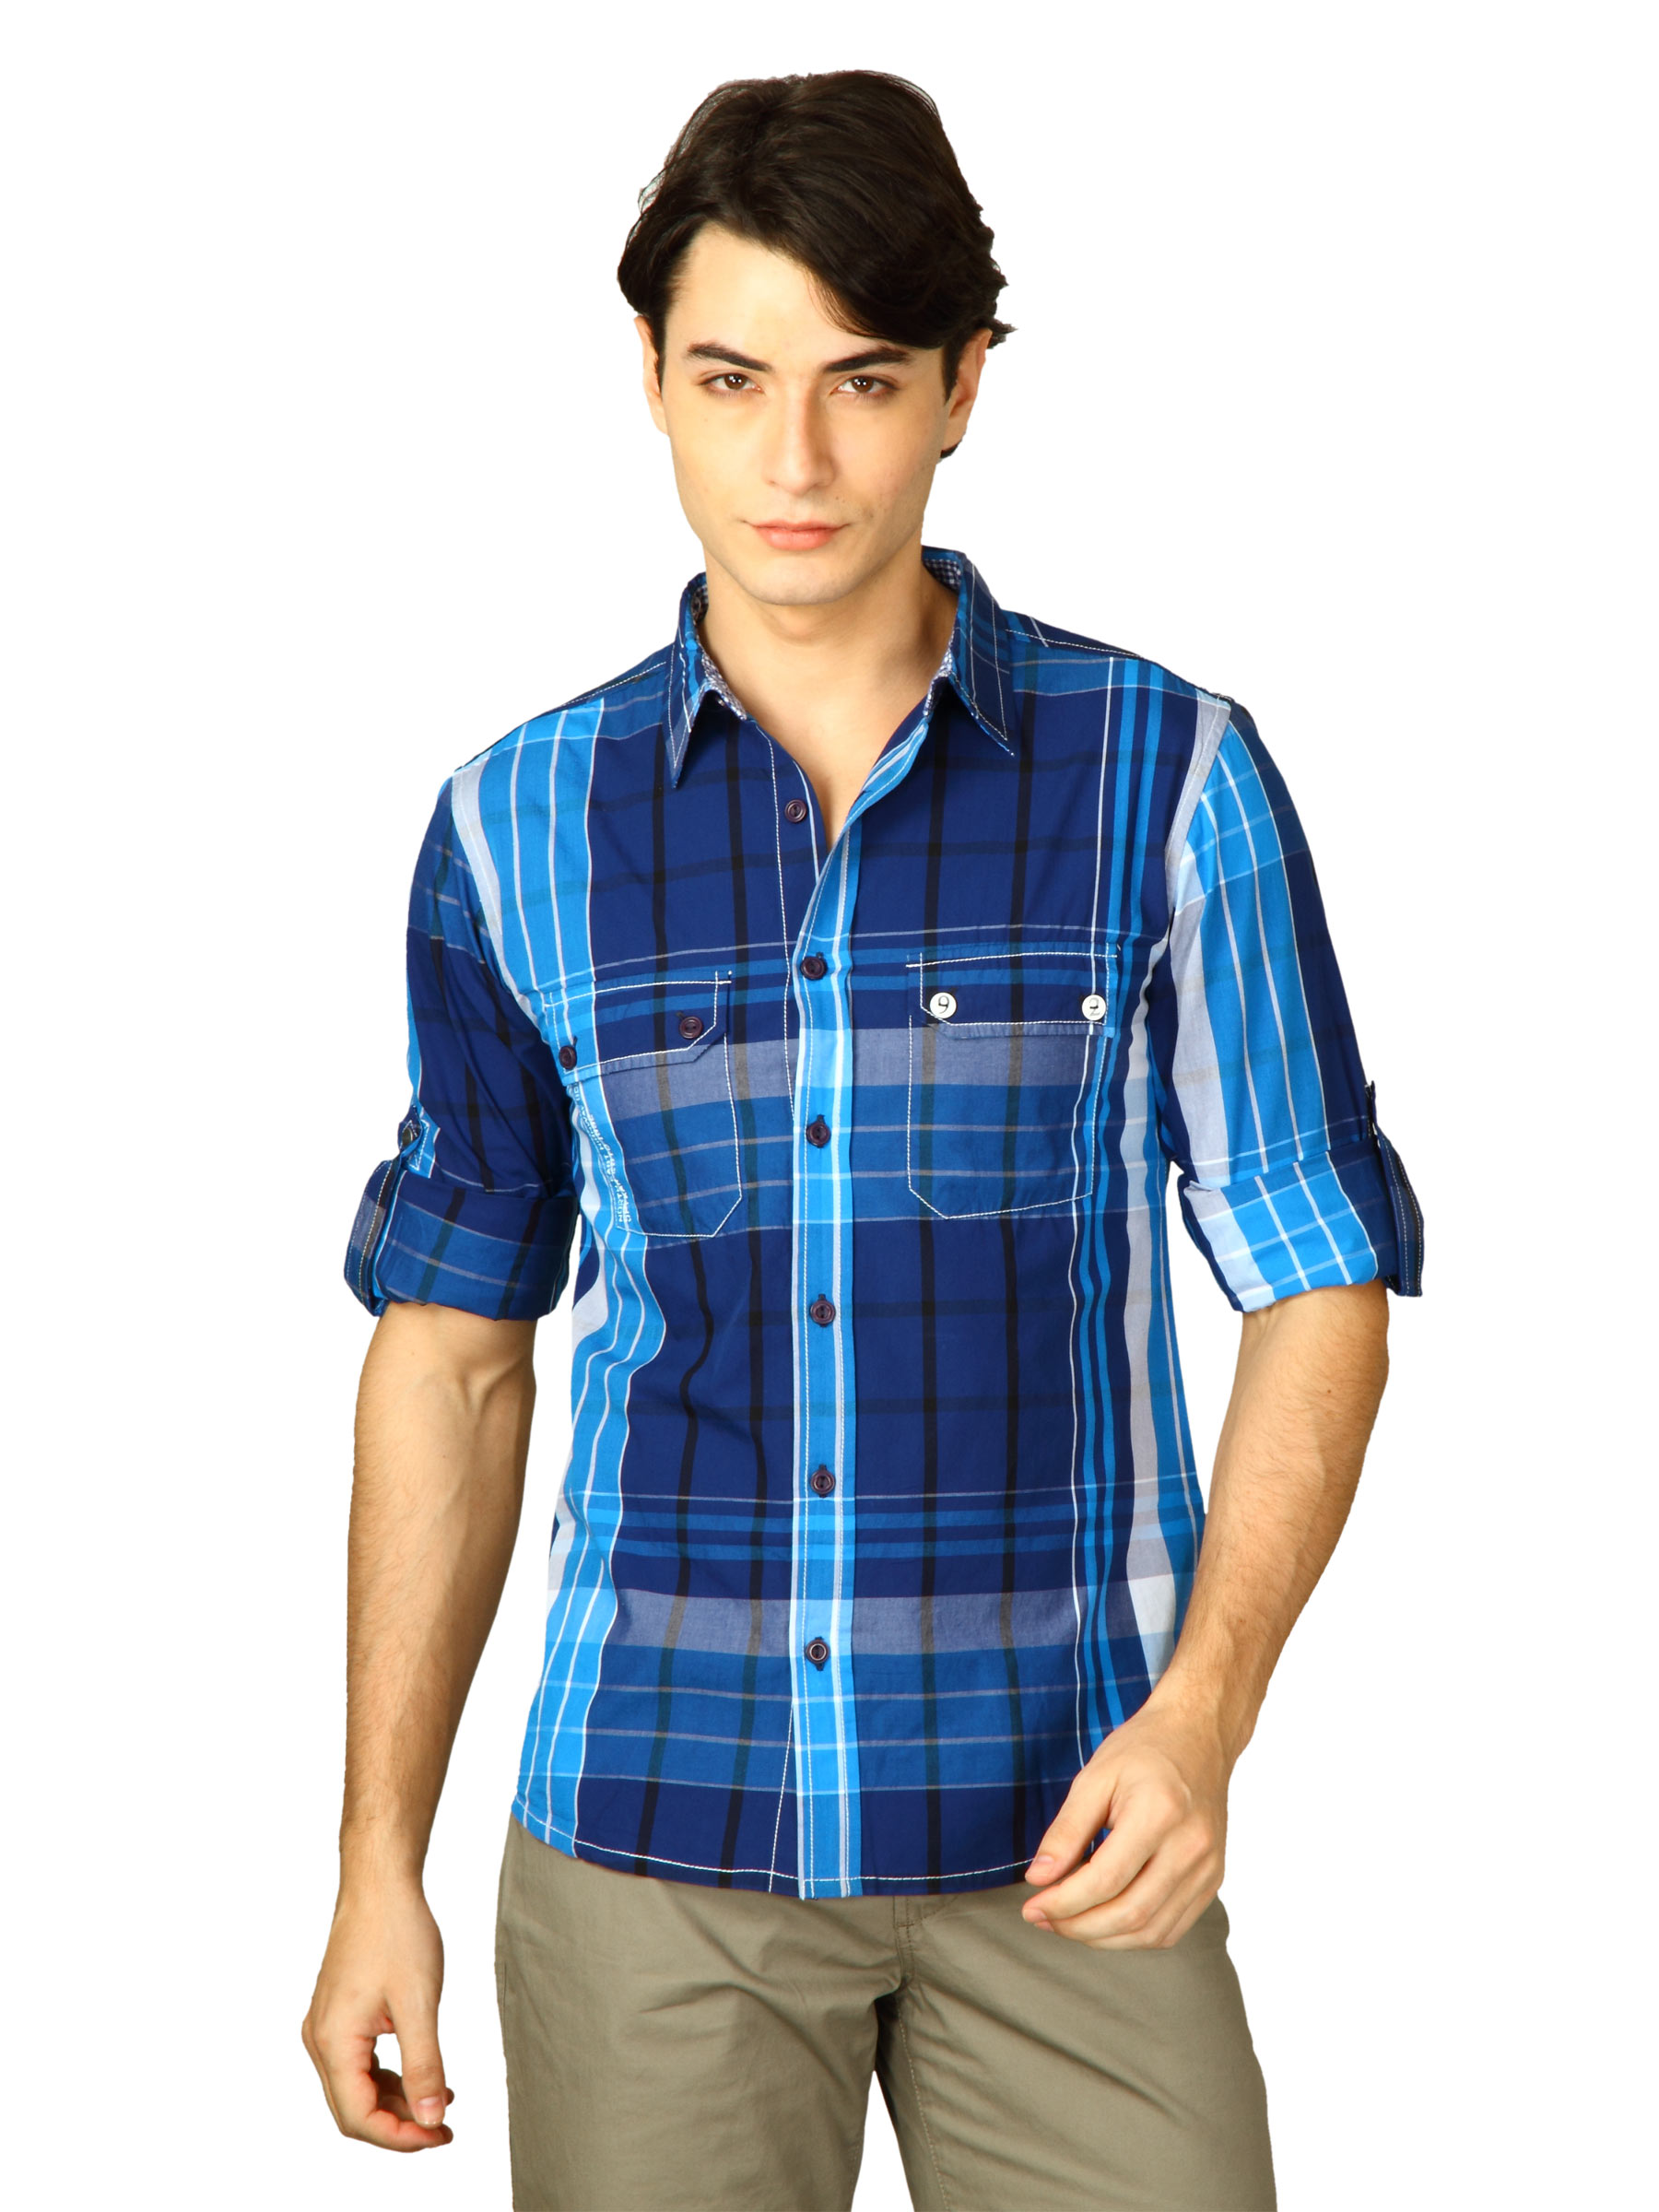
Spykar Men Ranger Blue Navy Checks Shirts
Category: Apparel / Topwear / Shirts
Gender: Men
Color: Blue
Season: Fall 2011
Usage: Casual